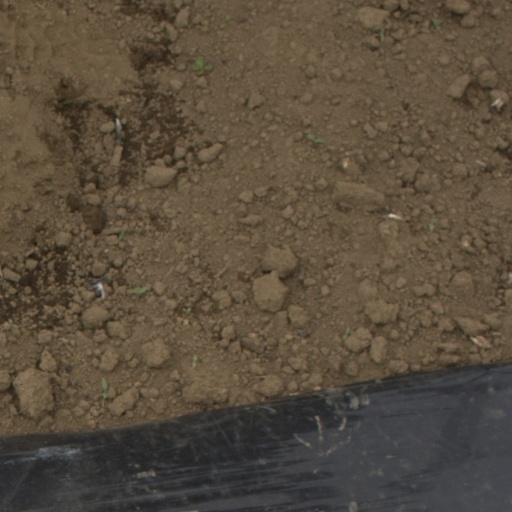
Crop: Jerusalem artichoke